1715

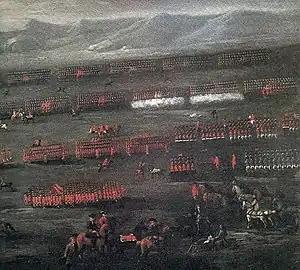
November 13: Battle of Sheriffmuir: Jacobite rebels, seeking to restore the House of Stuart to the Scottish throne, are stopped by the ruling House of Hanover.

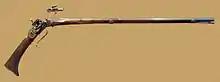
Breech-loading firearm that belonged to Philip V of Spain, made by A. Tienza, Madrid circa 1715.

For dates within Great Britain and the British Empire, as well as in the Russian Empire, the "old style" Julian calendar was used in 1715, and can be converted to the "new style" Gregorian calendar (adopted in the British Empire in 1752 and in Russia in 1923) by adding 11 days.